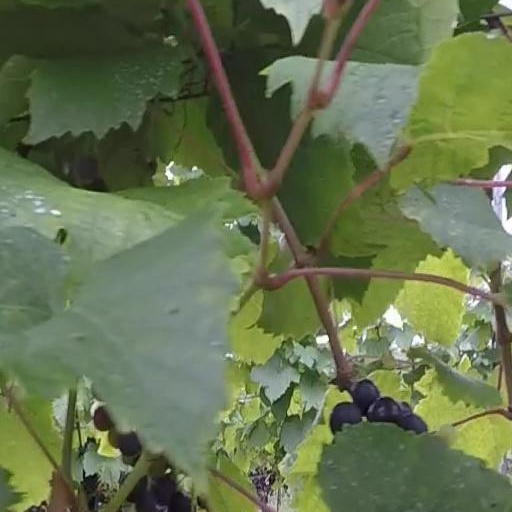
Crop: grape